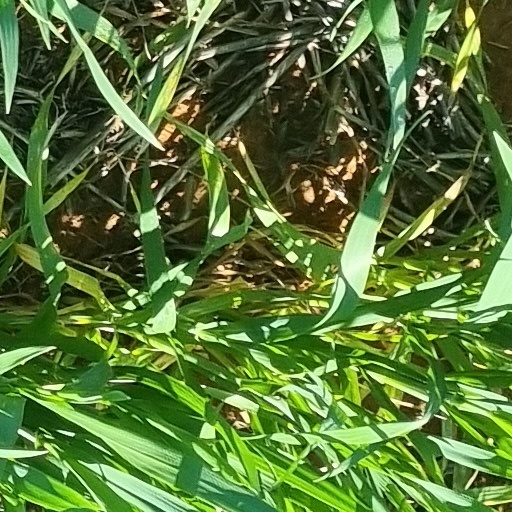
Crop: wheat